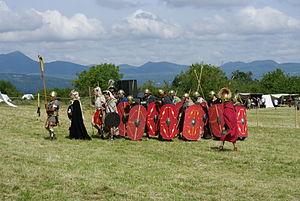
Groupe de légionnaires de l'époque de la guerre des Gaules. Photographie réalisée le 22 juillet 2012 sur le plateau de Gergovie lors des Arverniales.